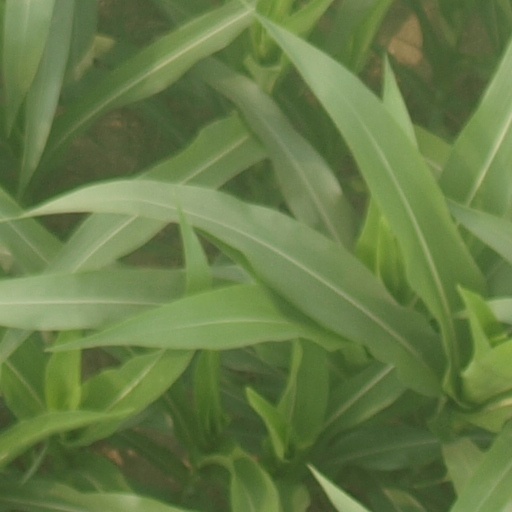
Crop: maize; corn